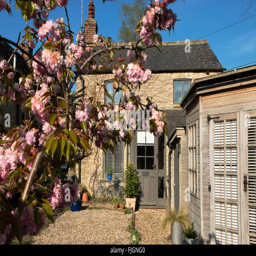
tree in the front garden of a cottage